Hofstadter's butterfly

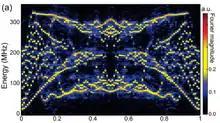
A simulation of electrons via superconducting qubits yields Hofstadter's butterfly

In 1997 the Hofstadter butterfly was reproduced in experiments with a microwave guide equipped with an array of scatterers. The similarity between the mathematical description of the microwave guide with scatterers and Bloch's waves in the magnetic field allowed the reproduction of the Hofstadter butterfly for periodic sequences of the scatterers.